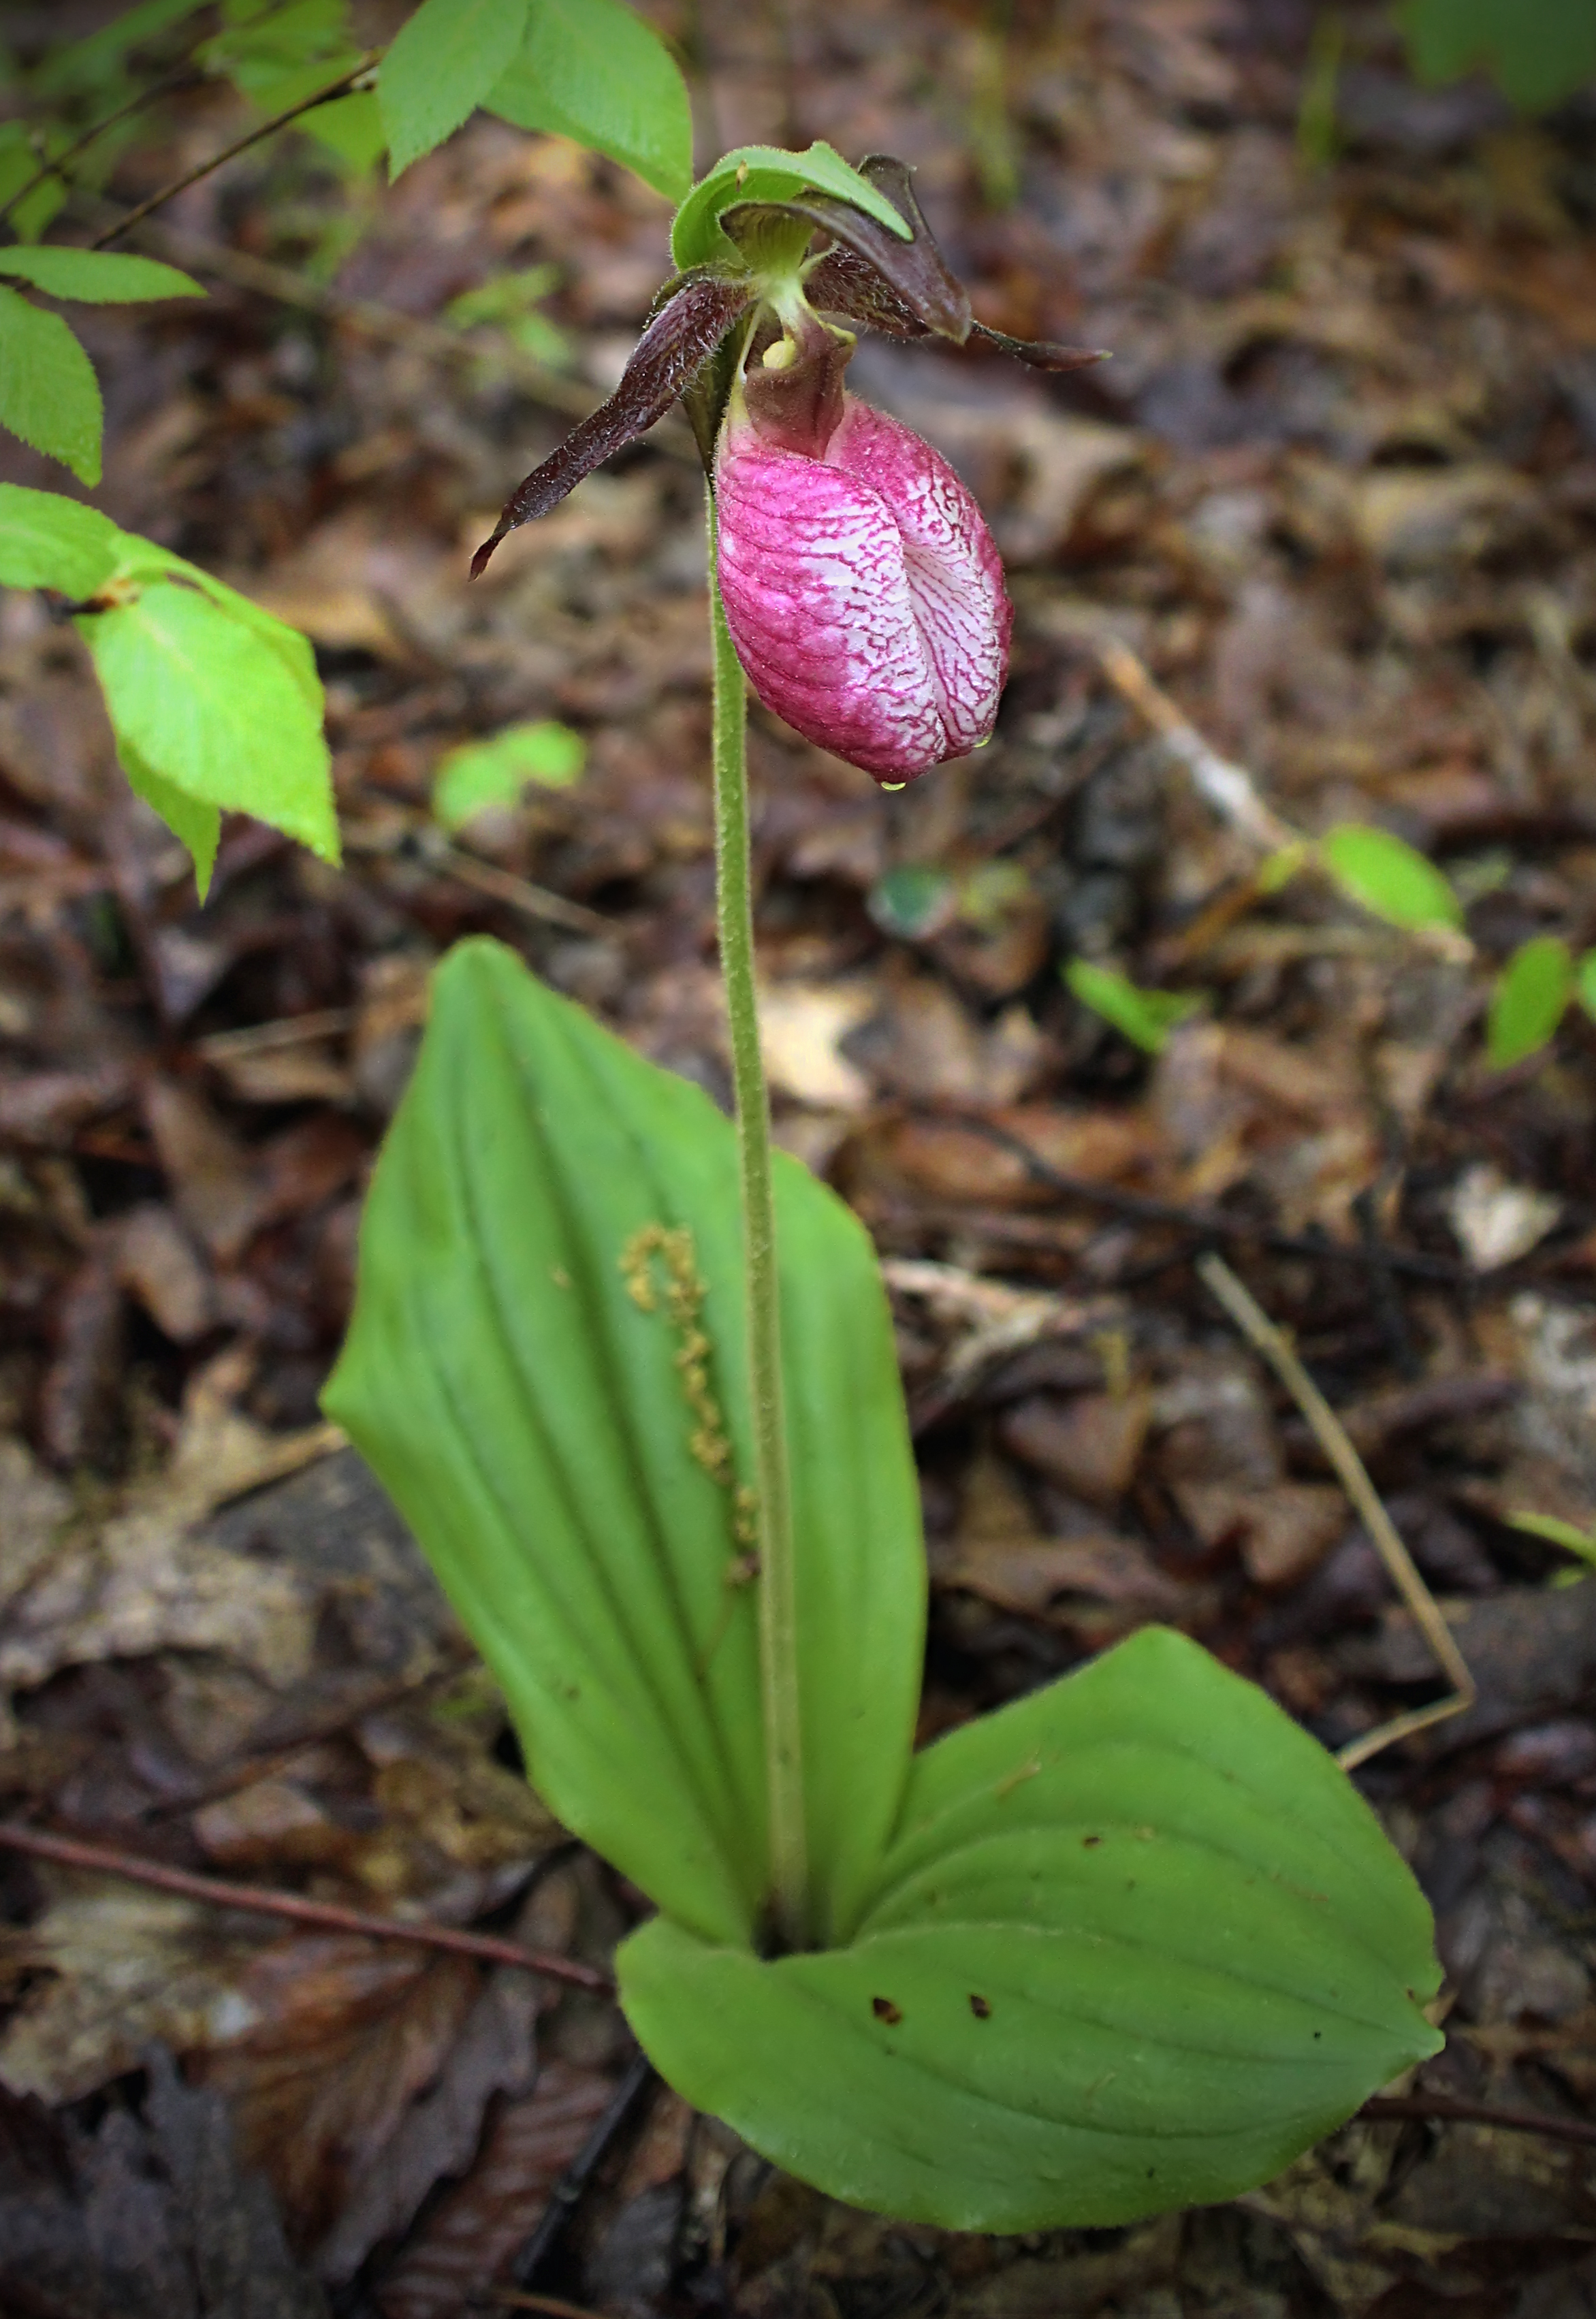
nature, plant, hiking, leaf, flower, spring, green, macro, botany, flora, plants, orchid, wildflower, flowers, creativecommons, vegetation, poconos, pikecounty, wildflowers, pennsylvania, cypripediumacaule, pinkladyslipper, pinkladiesslipper, pinkladysslipper, moccasinflower, delawarestateforest, thunderswamptrail, arum, cypripedium, macro photography, flowering plant, plant stem, land plant, fawn lily